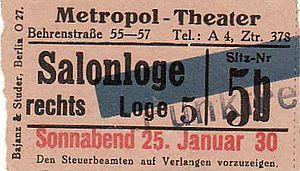
Le Metropol-Theater de Berlin était un théâtre où se donnèrent, de 1898 à 1998, des revues et des opérettes. Il était situé dans le quartier de Berlin-Mitte.